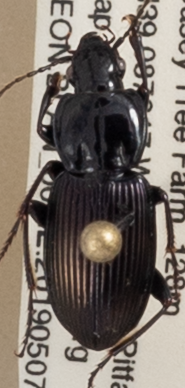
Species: Pterostichus trinarius
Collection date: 2019-05-07
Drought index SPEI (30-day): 2.09
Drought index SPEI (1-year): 2.09
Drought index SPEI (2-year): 2.09